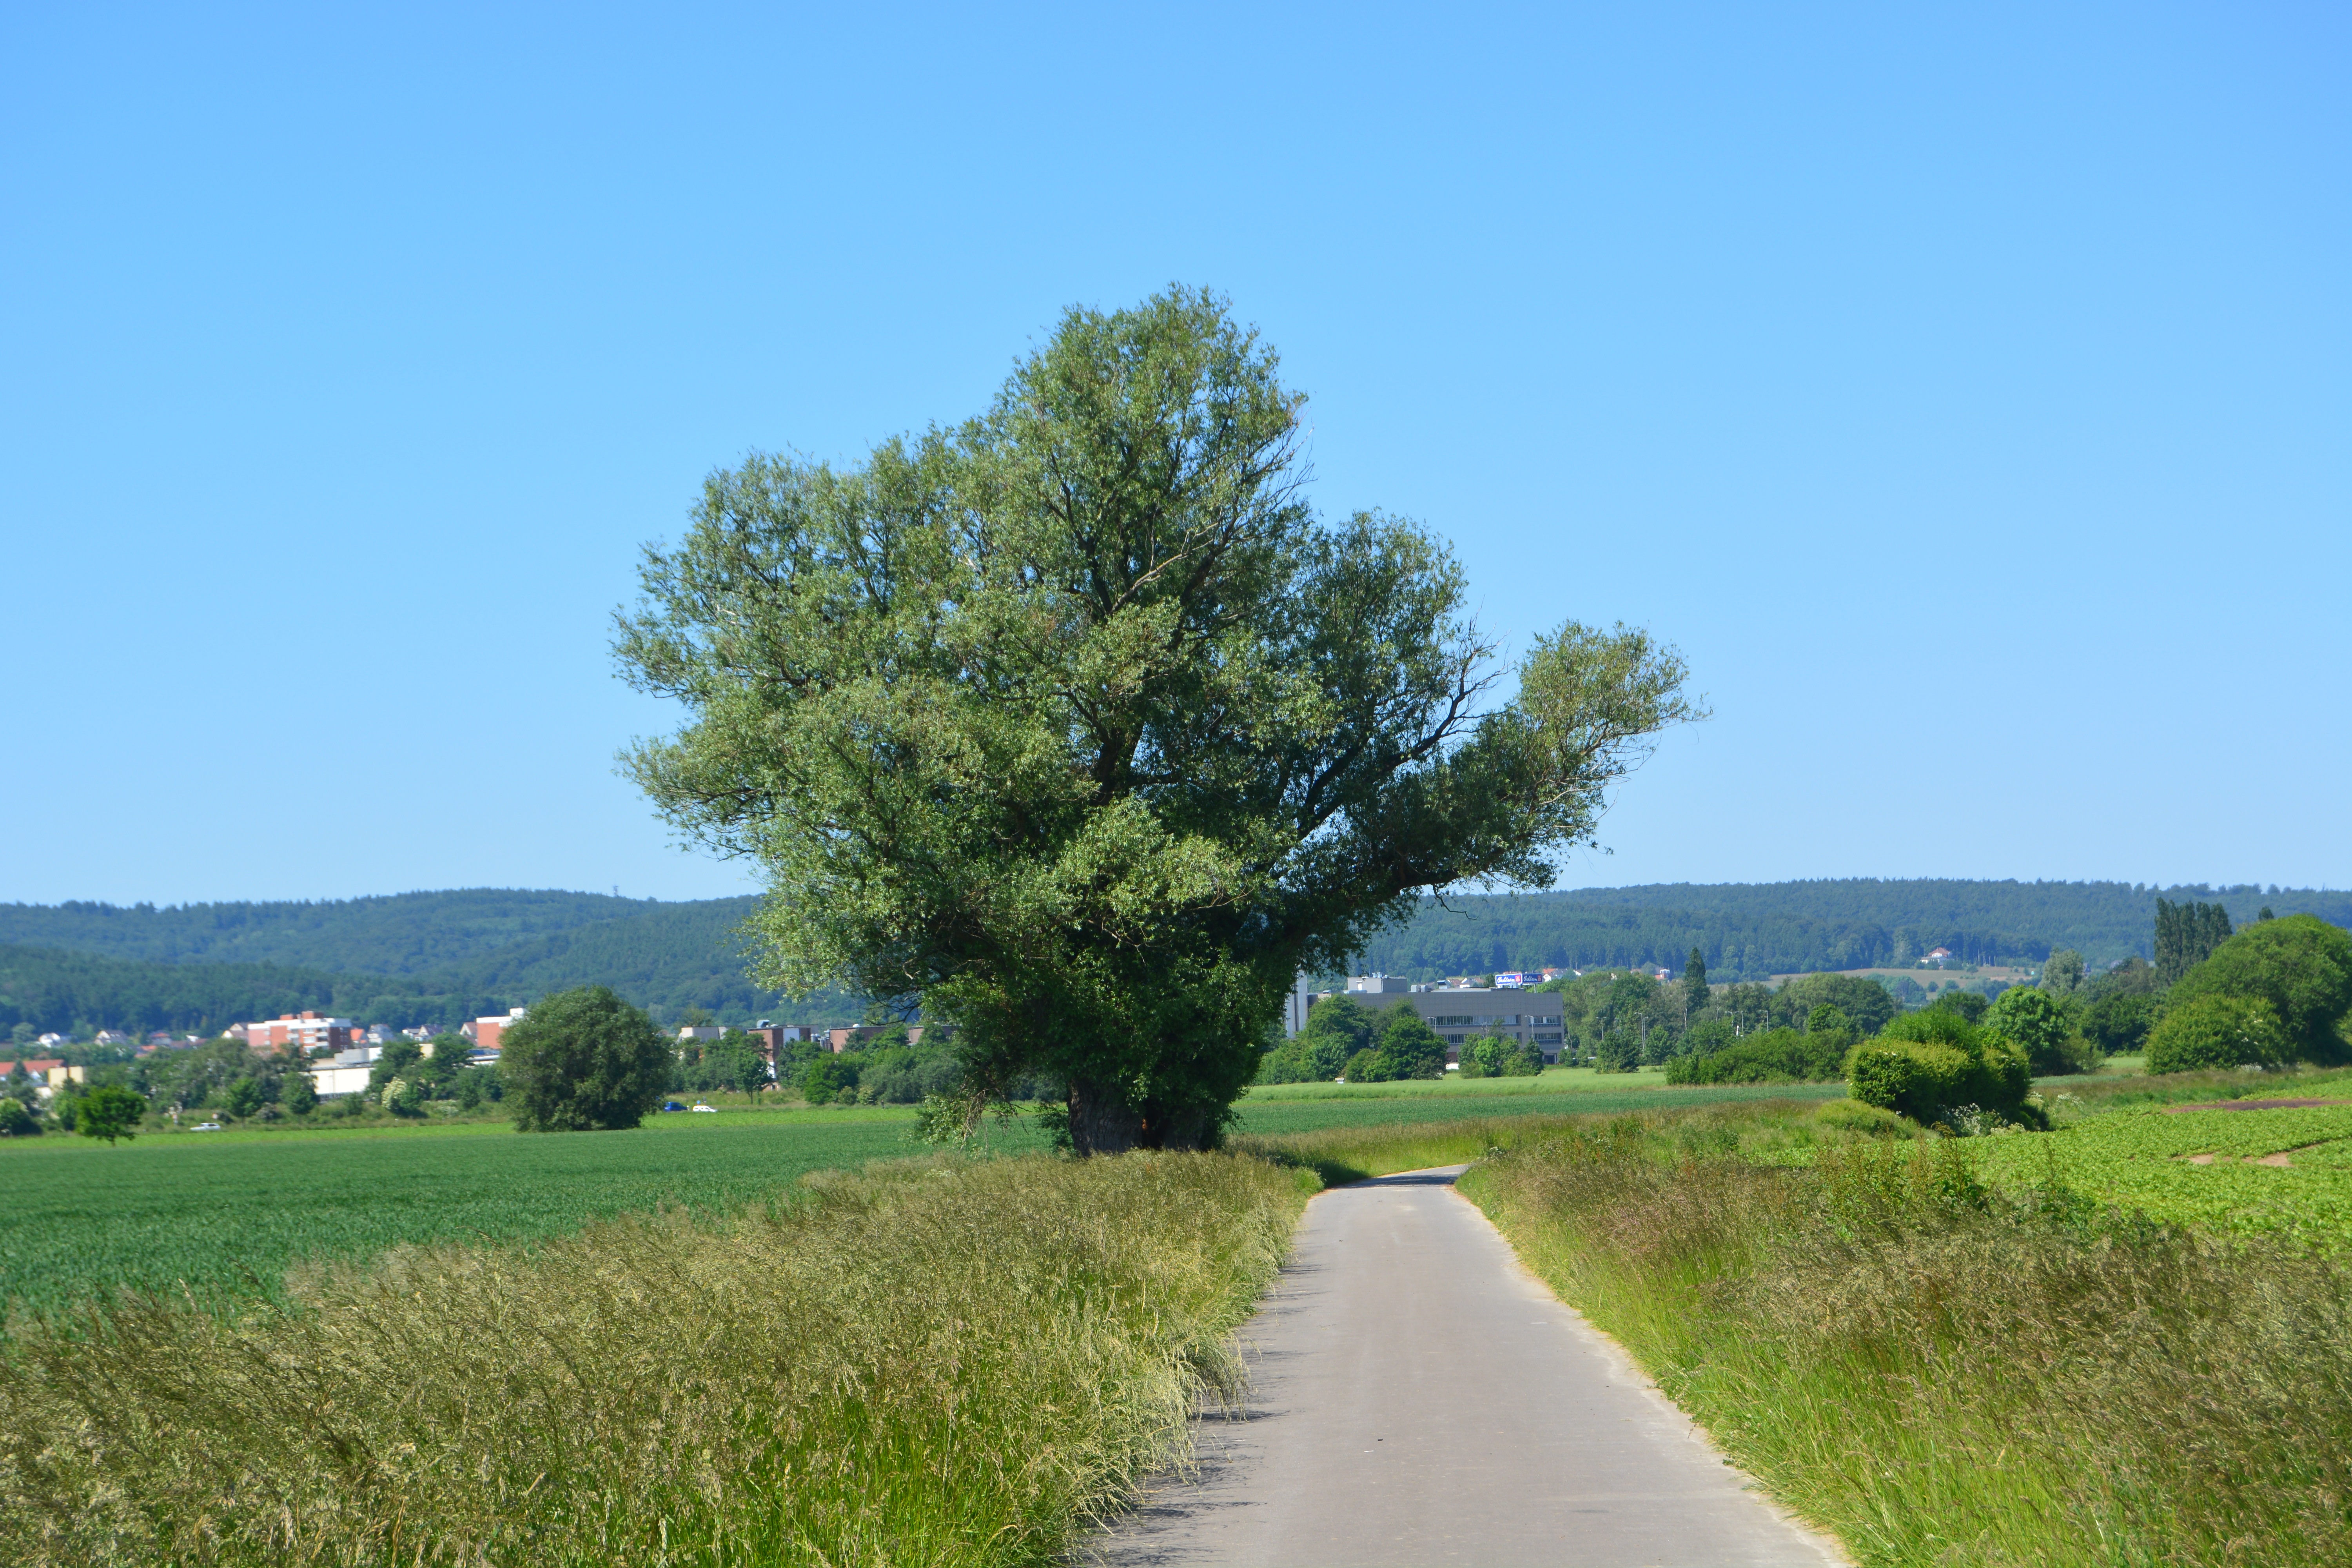
landscape, tree, grass, plant, sky, field, farm, lawn, meadow, hill, flower, green, pasture, blue, rest, agriculture, waterway, plain, shrub, ecosystem, rural area, woody plant, land lot